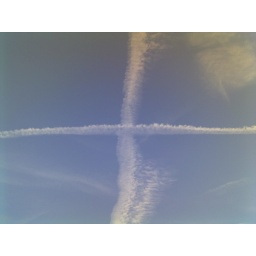
Contrails in the blue sky over East London in the shape of a cross on an October Sunday afternoon.